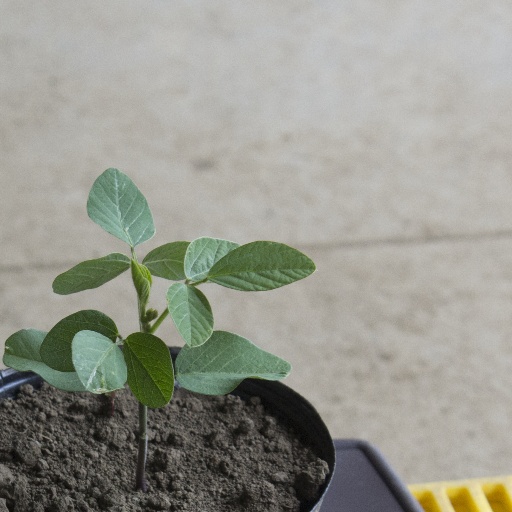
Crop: soybean